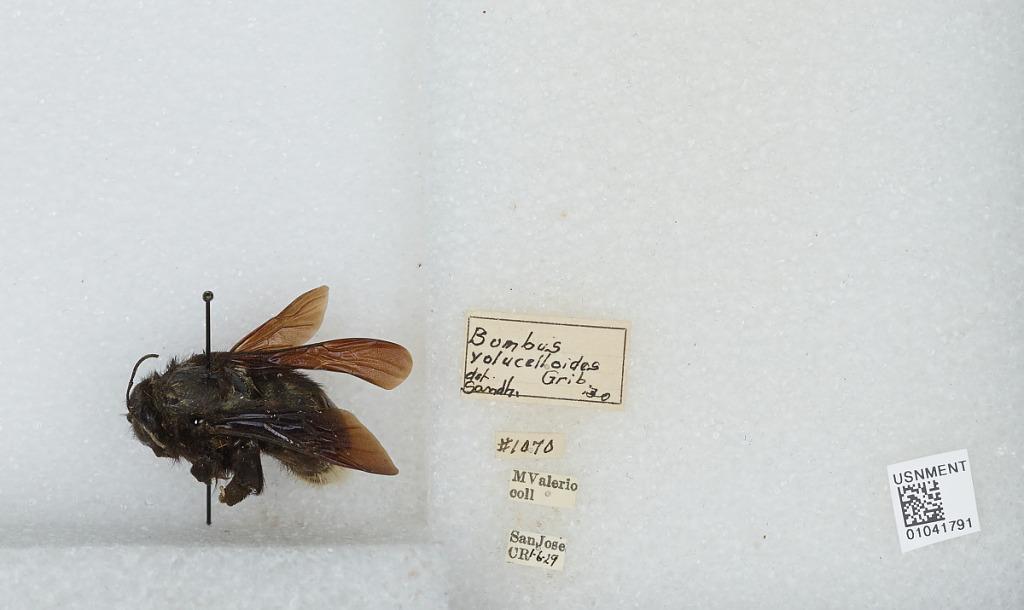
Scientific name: Bombus (Cullumanobombus) volucelloides Gribodo
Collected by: M. Valerio
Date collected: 1929-1-6
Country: Costa Rica
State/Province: San Jose
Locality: San Jose
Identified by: Sandhouse